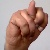
The image shows a hand gesture representing the letter 'N' in Indian Sign Language.